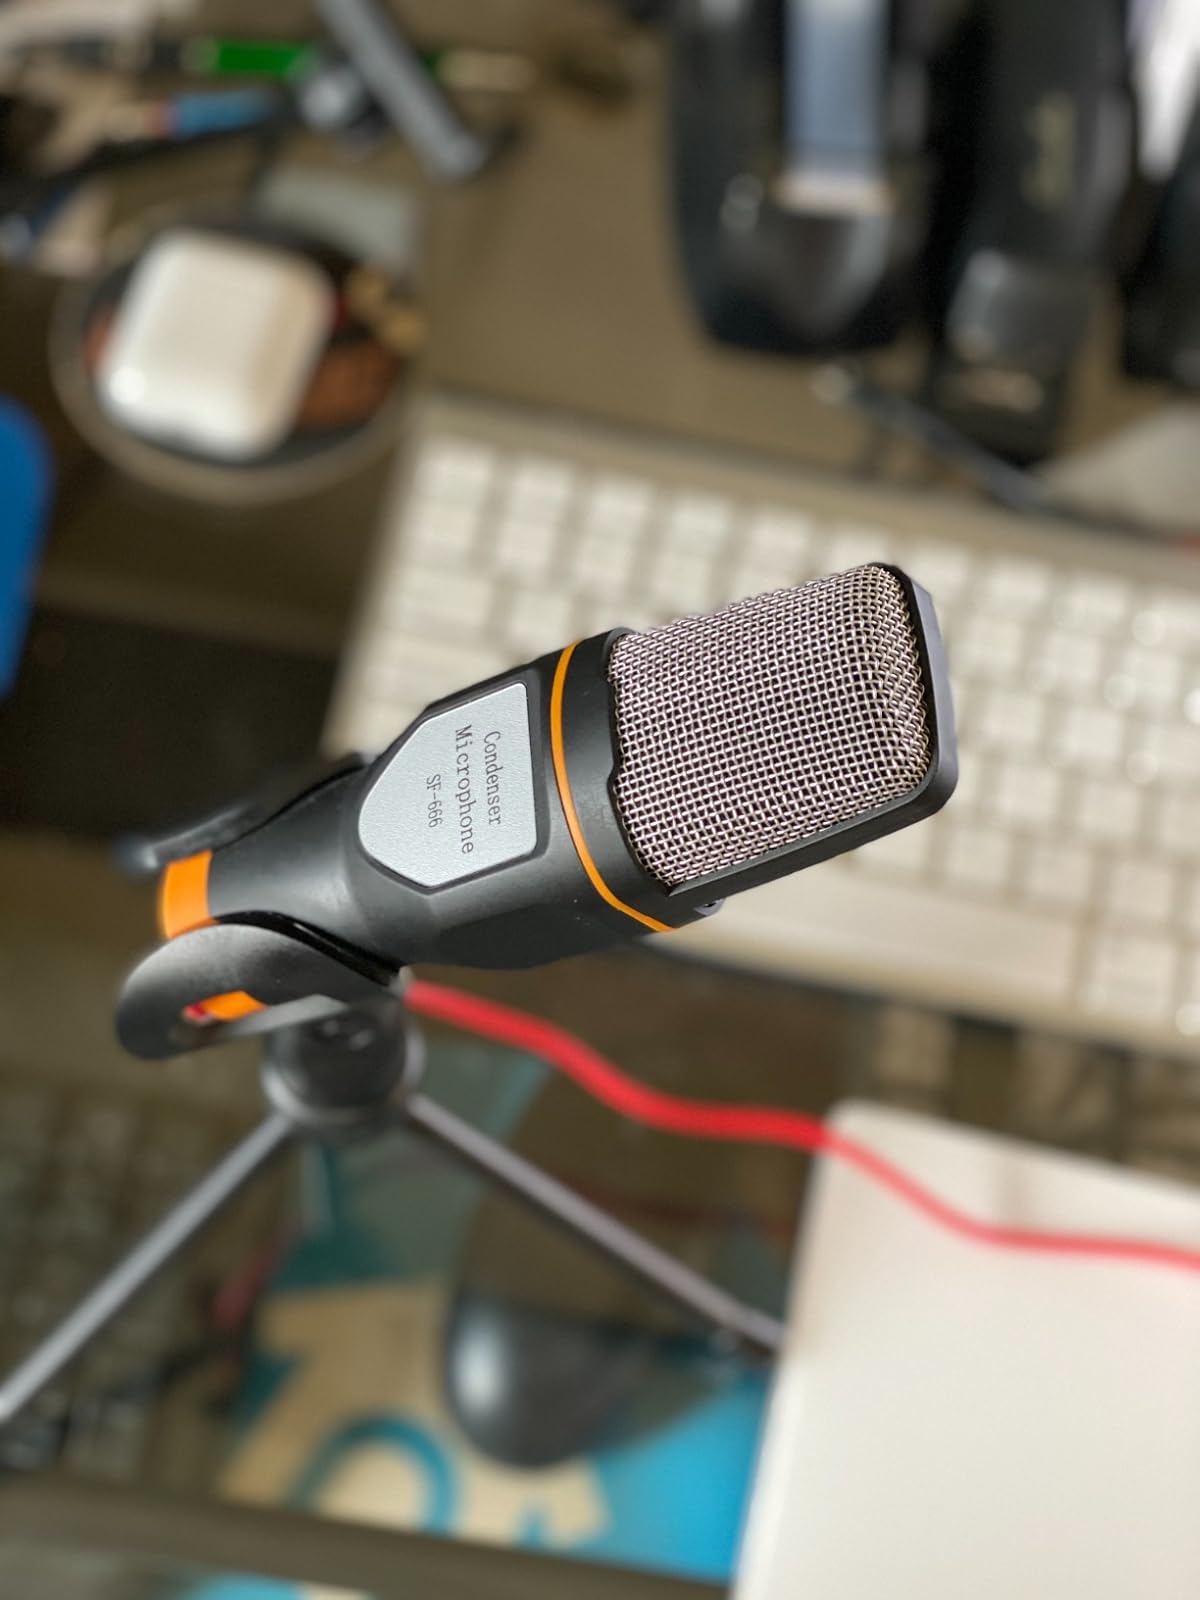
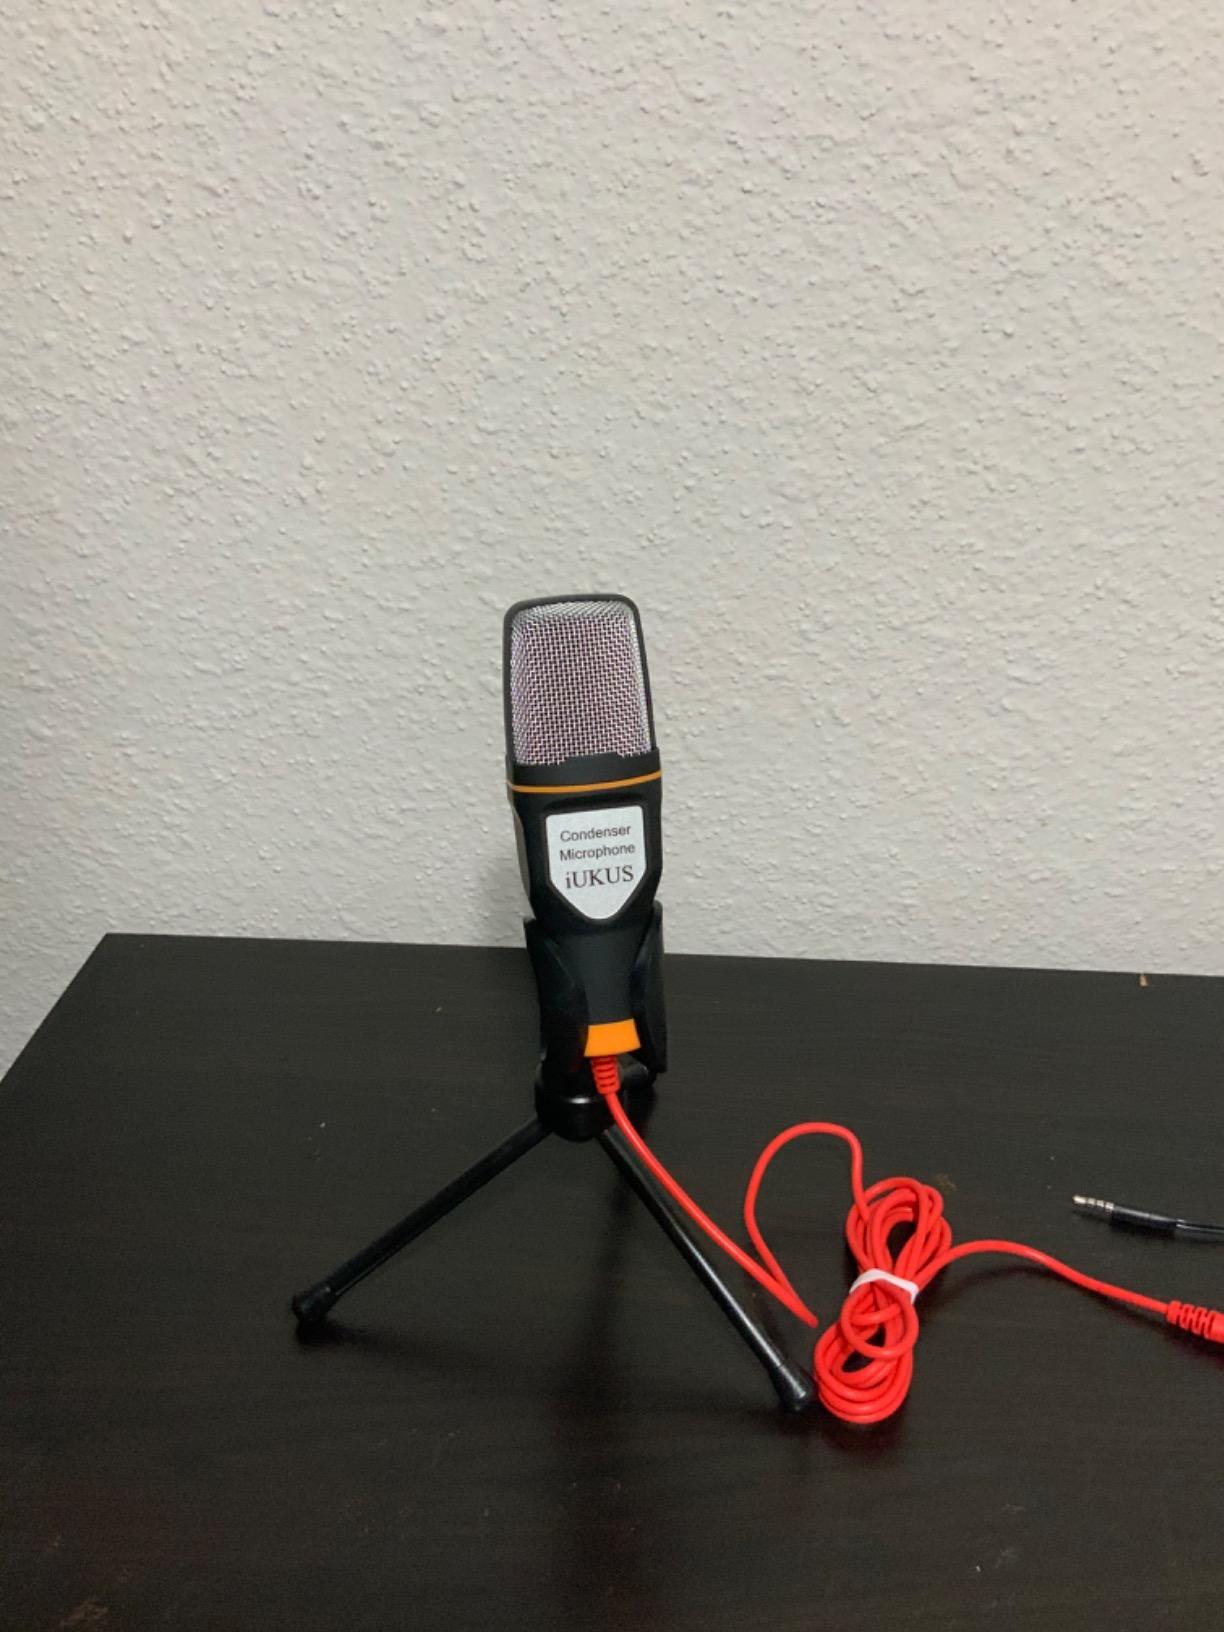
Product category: microphone
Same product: yes